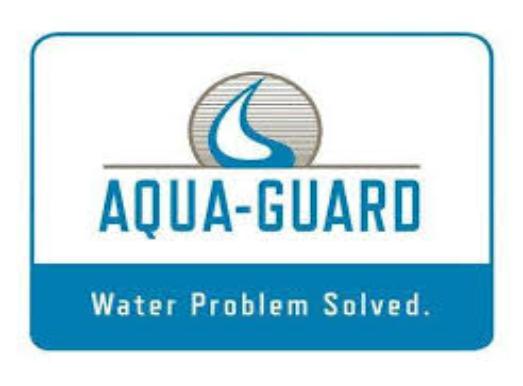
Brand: Aqua Guard
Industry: Others